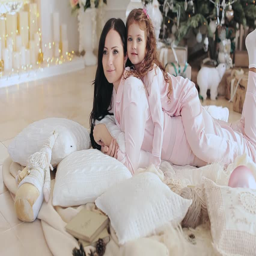
mother and daughter in pajamas near the christmas tree